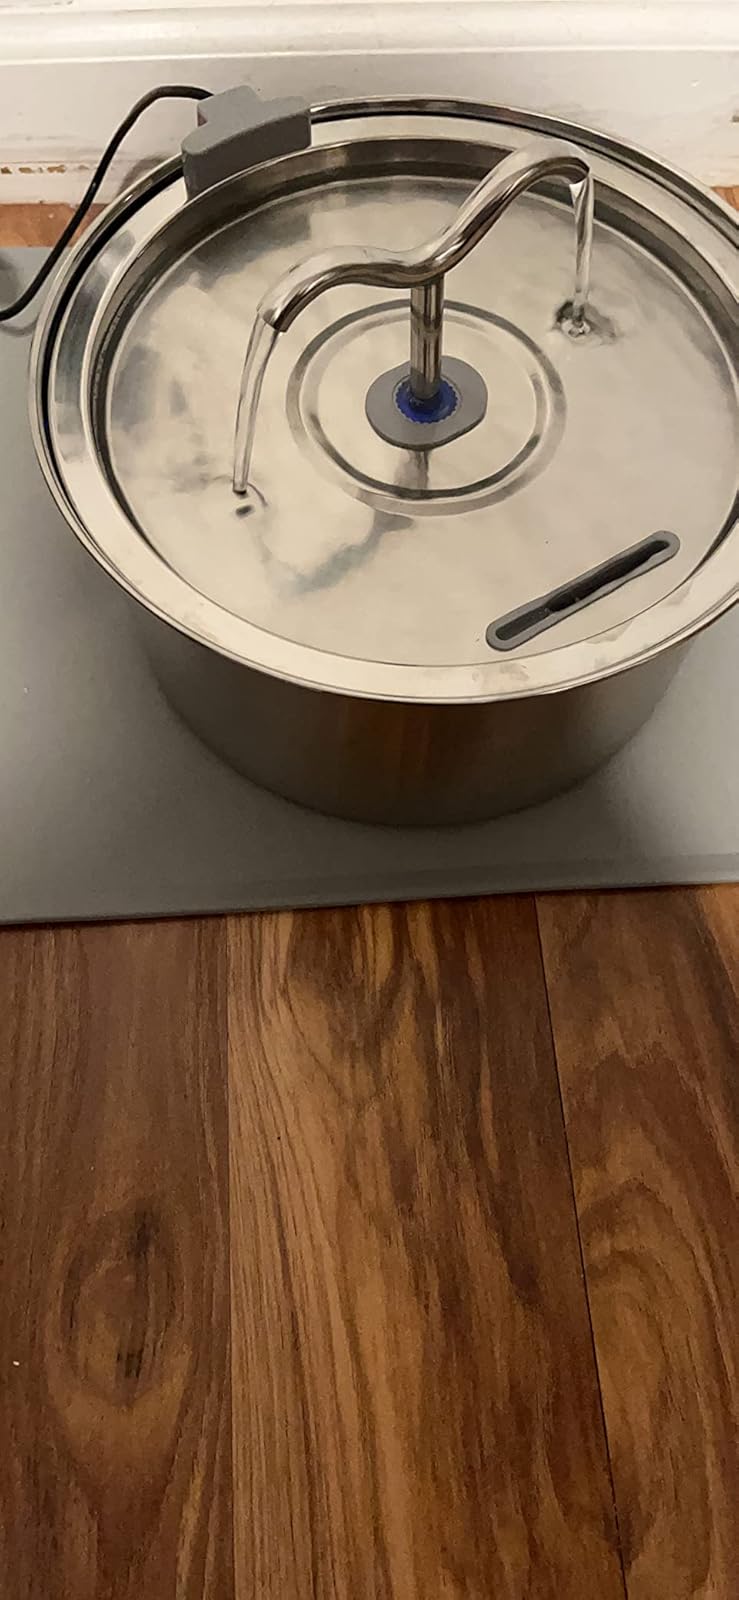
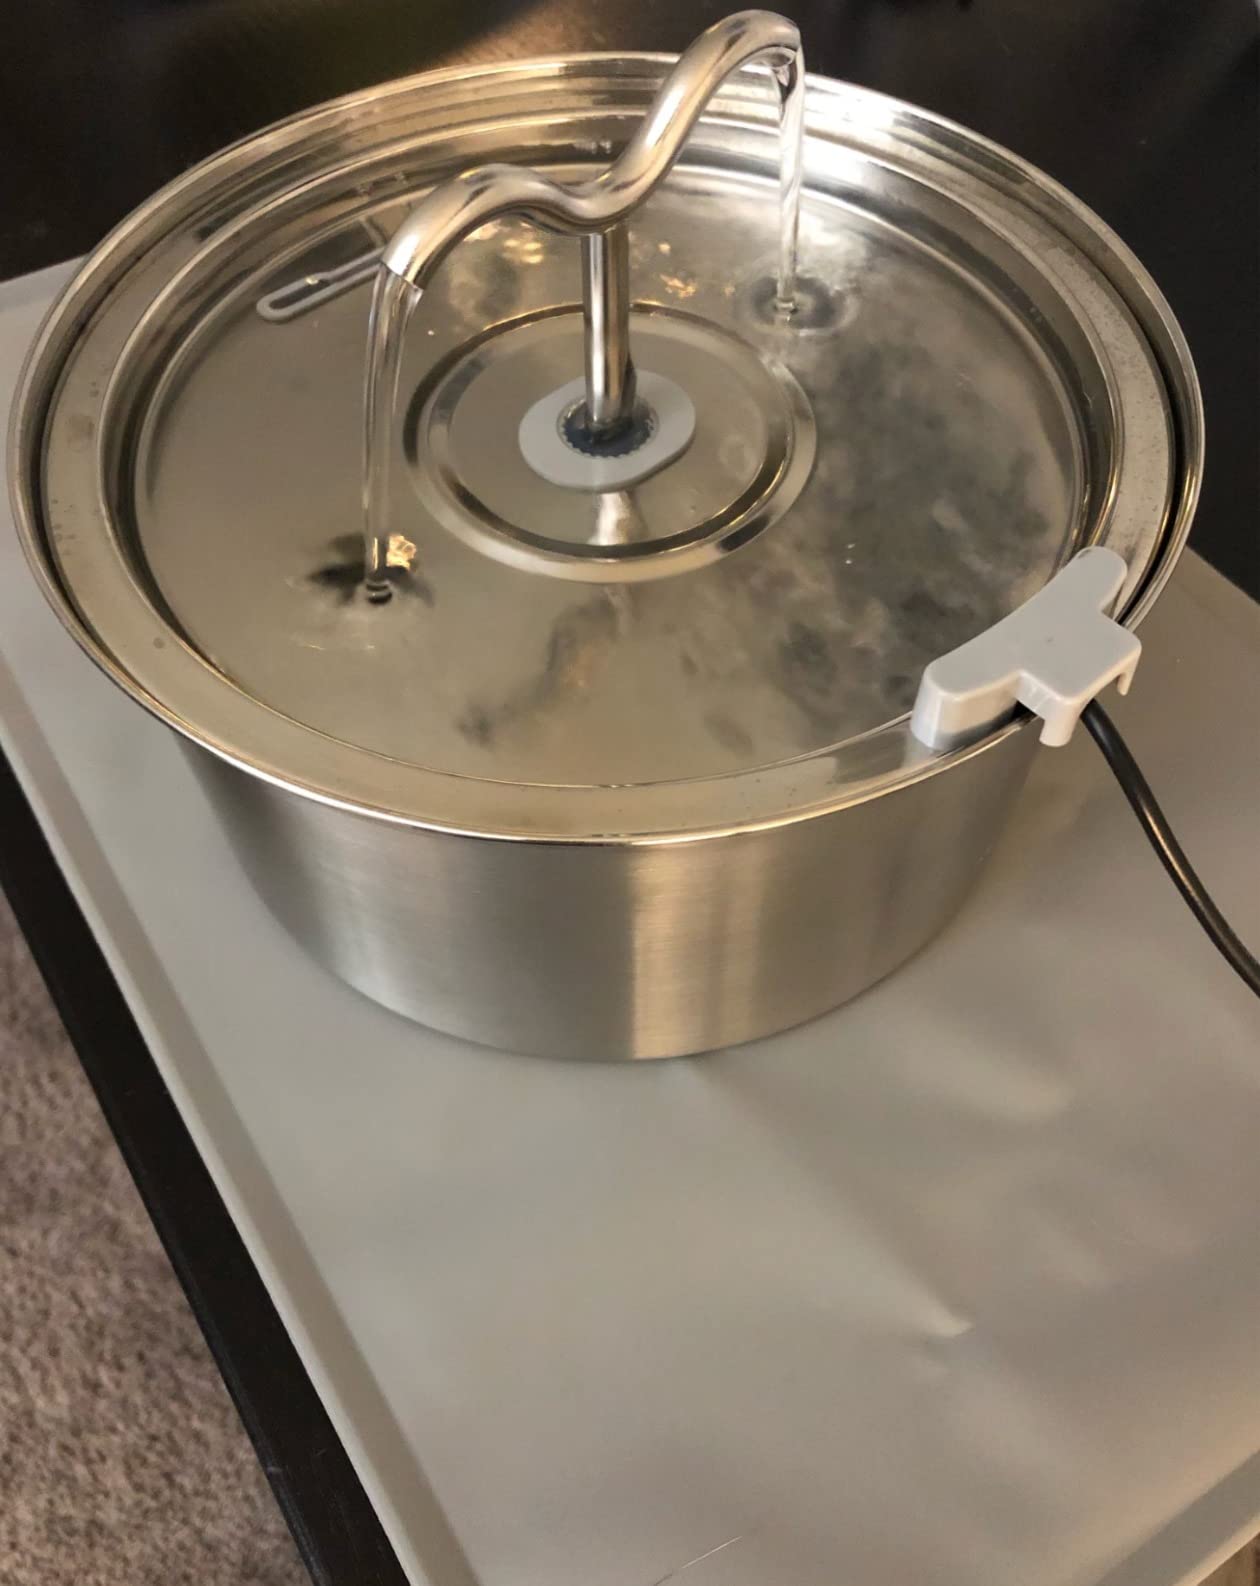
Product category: items_bowl
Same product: yes